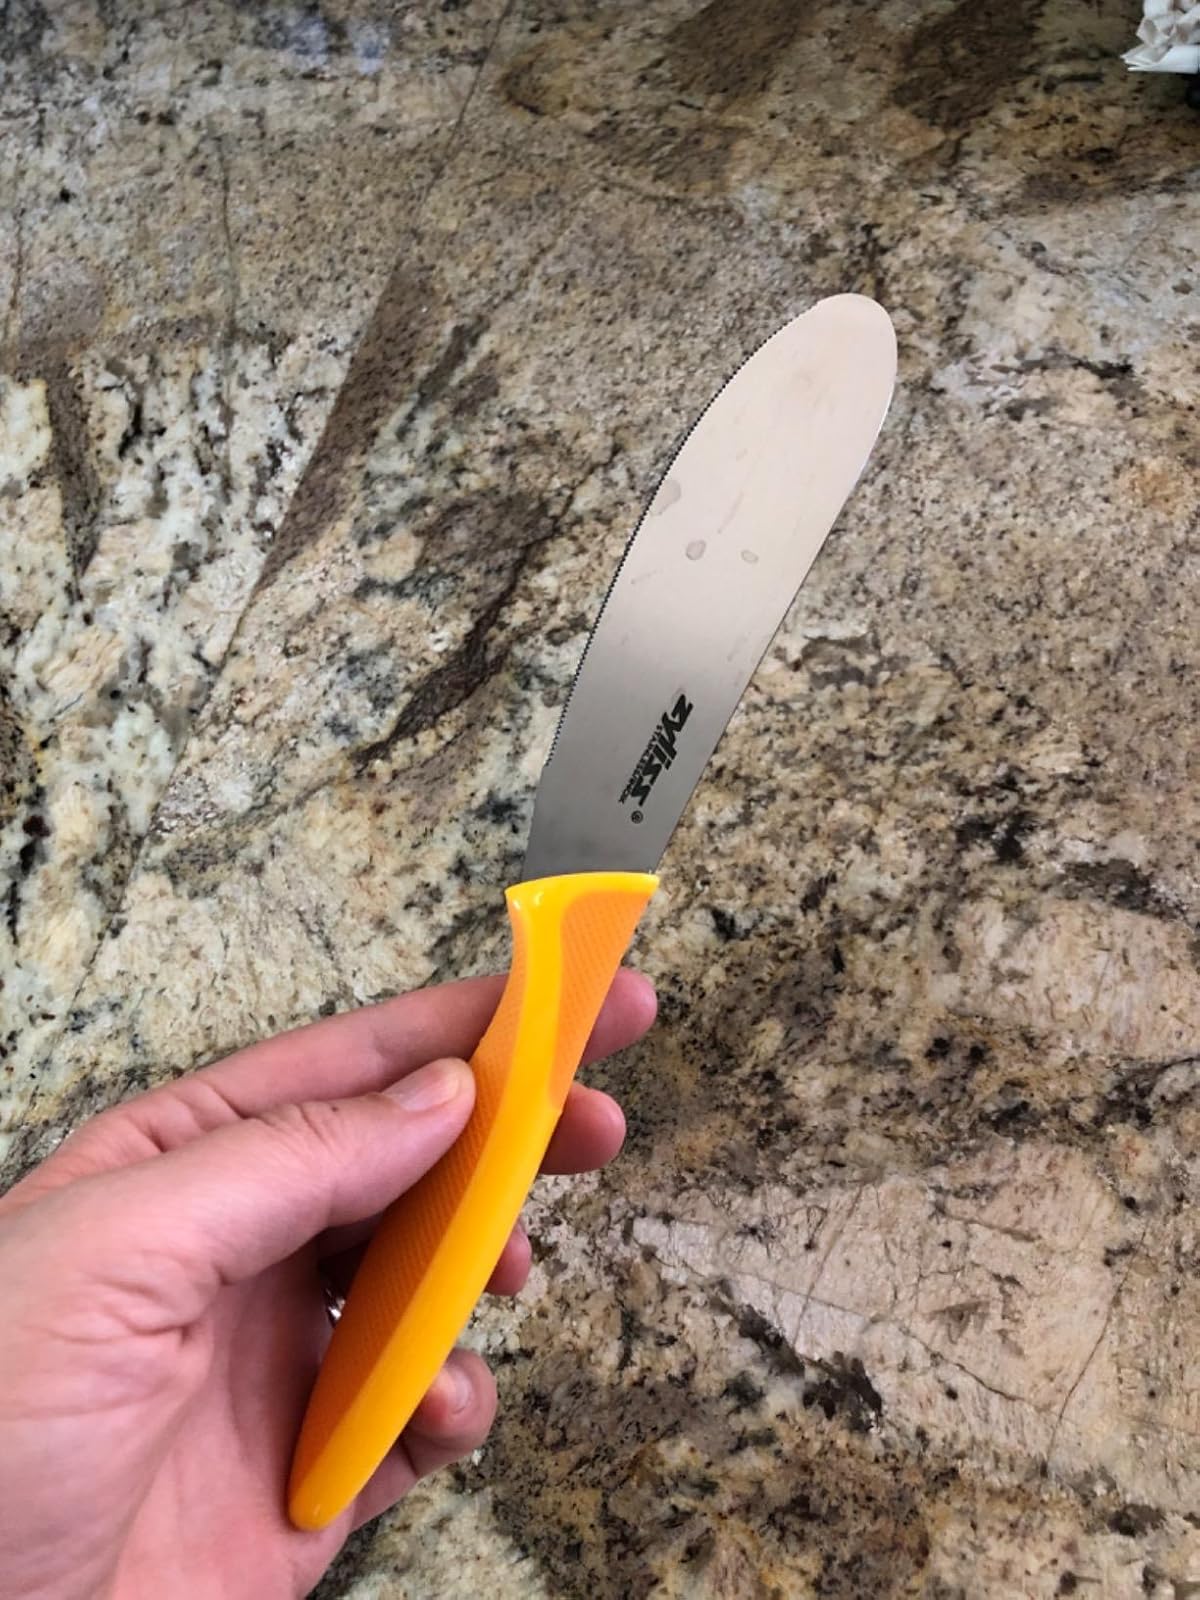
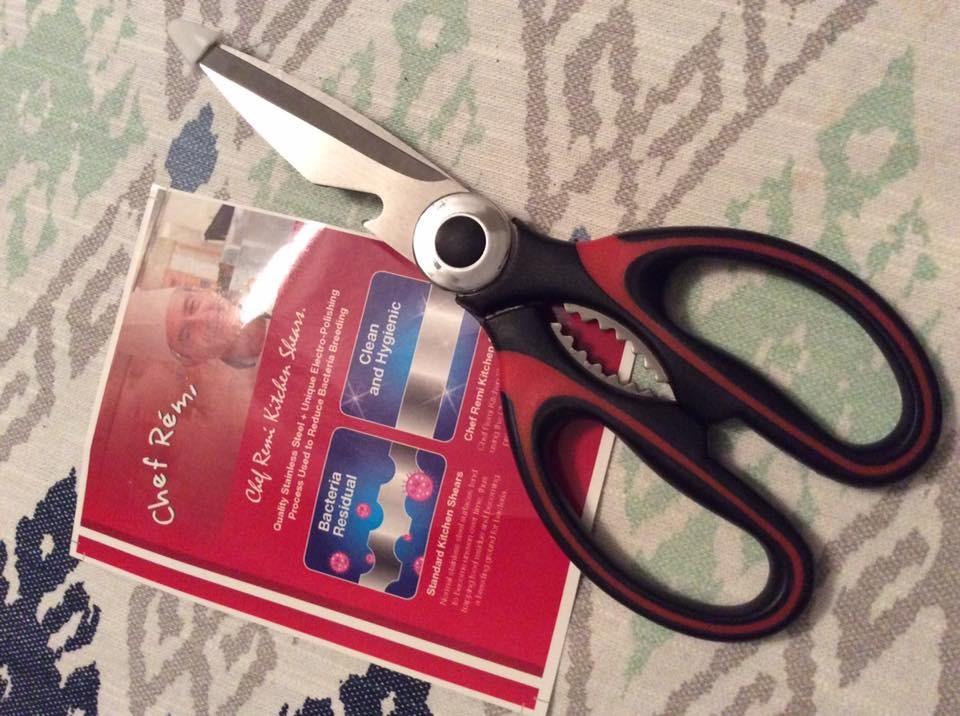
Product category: items_knife
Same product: no